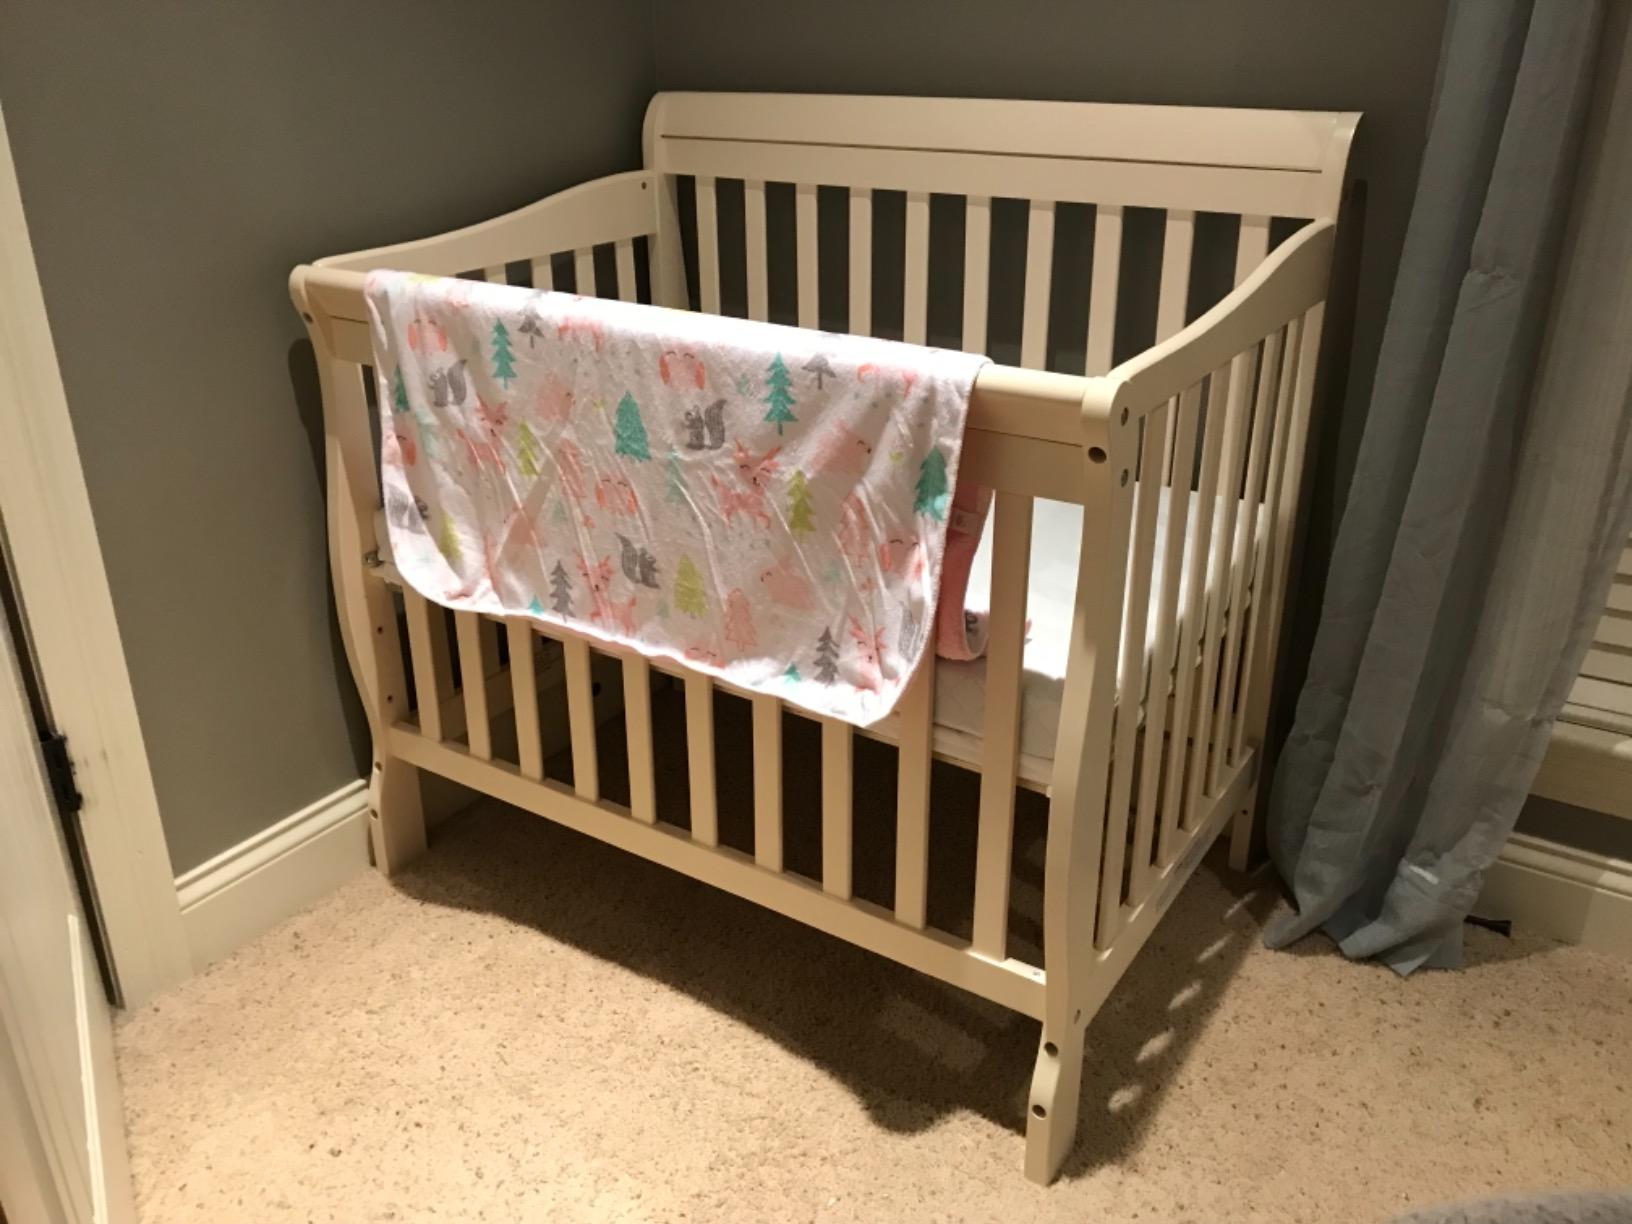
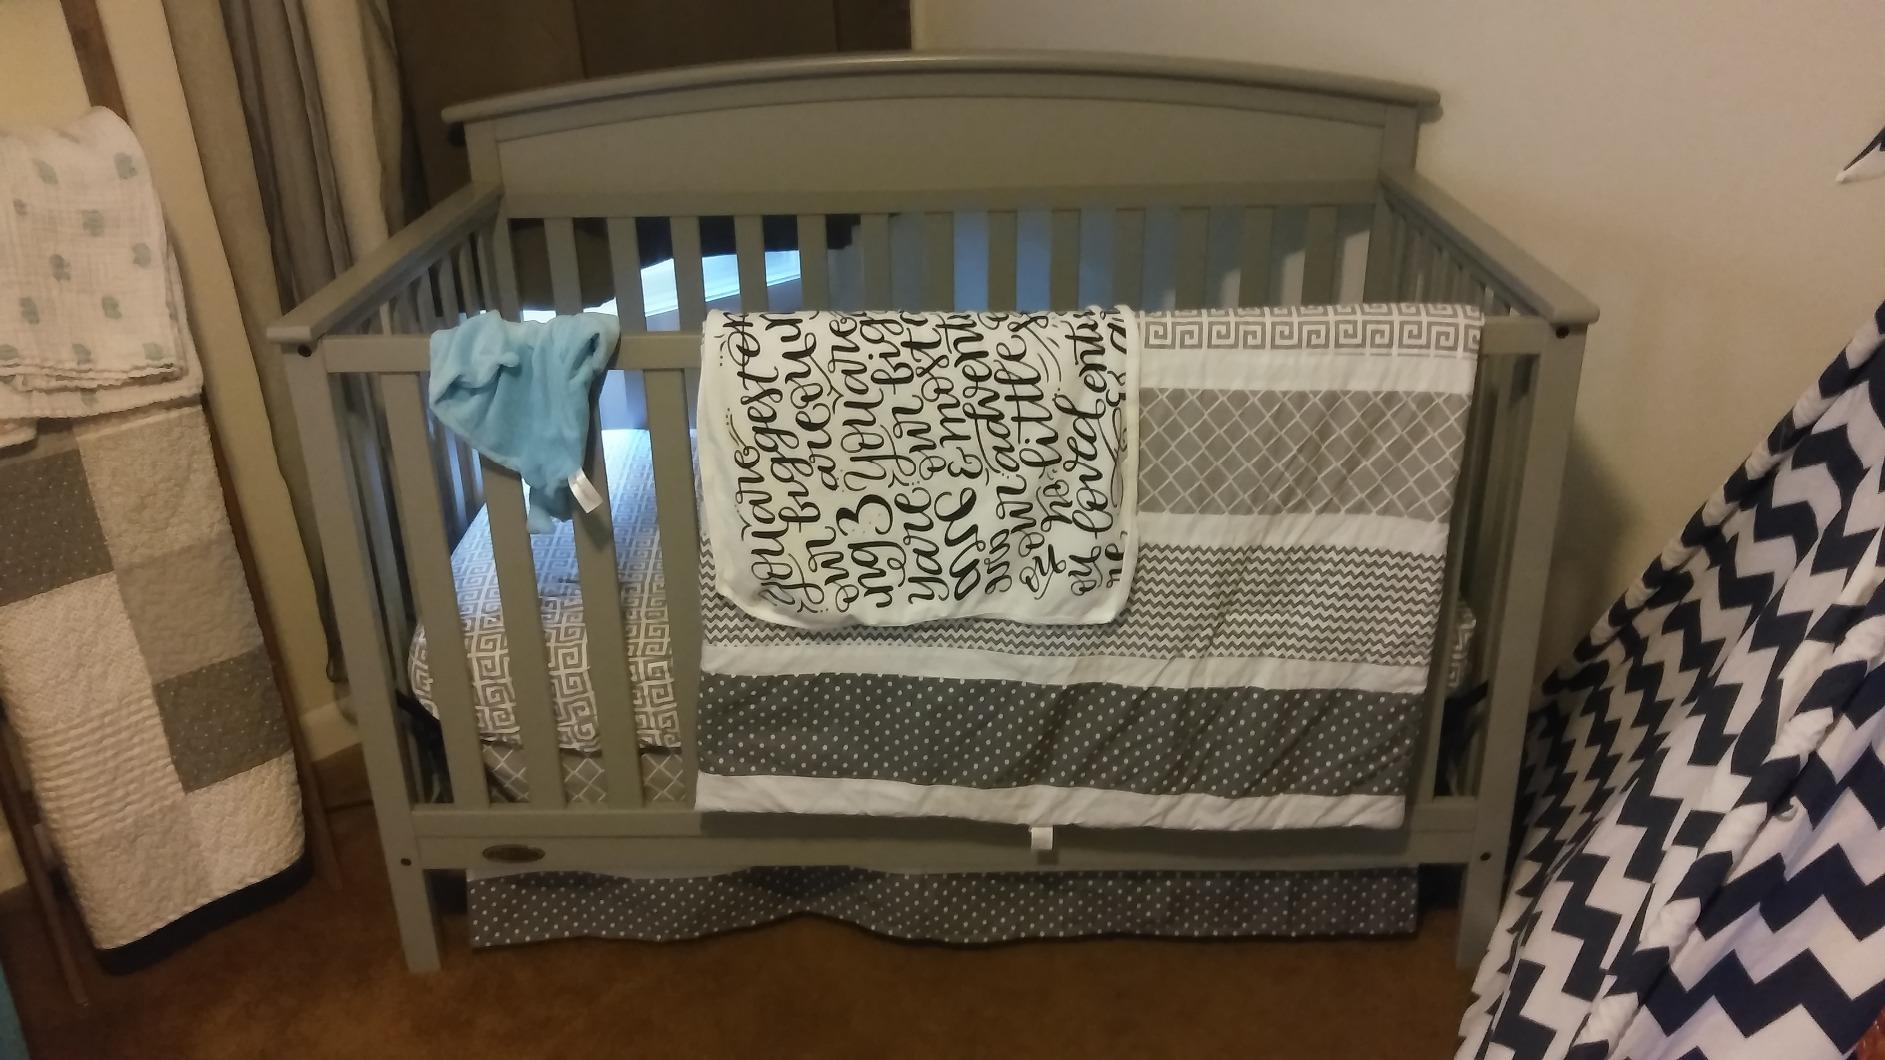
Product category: products_crib
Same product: no